Norse mythology

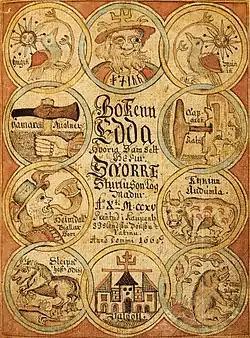
Title page of a late manuscript of the "Prose Edda" written by Snorri Sturluson (13th century), showing the Ancient Norse Gods Odin, Heimdallr, Sleipnir, and other figures from Norse mythology

The "Prose Edda" features layers of euhemerization, a process in which deities and supernatural beings are presented as having been either actual, magic-wielding human beings who have been deified in time or beings demonized by way of Christian mythology. Texts such as "Heimskringla", composed in the 13th century by Snorri and , composed in Latin by Saxo Grammaticus in Denmark in the 12th century, are the results of heavy amounts of euhemerization.